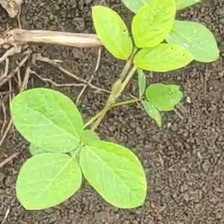
Weed species: Asian_Pigeonwings_(Clitoria Ternatea)